Teleradio-Moldova

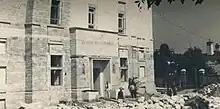
The radio in Chișinău in 1937

The first radio transmission in Moldova was broadcast on November 1, 1928 by the Radiotelephonic Broadcasting Company in Bucharest. On 30 October 1930, in Tiraspol started broadcasting a Soviet radio station of 4 kW whose main purpose was the anti-Romanian propaganda to Moldova between Prut and Dniester. A new radio mast, M. Gorky, built in 1936 in Tiraspol, allowed a greater coverage of the territory of Bessarabia. In that context, in 1937, Chişinău City Hall gave the Romanian Radio Broadcasting Company a building to open the first radio station in Chişinău, to counter Soviet propaganda. Experimental programs began in the early days of June 1939. The transmitter installed by Marconi Company in Chişinău was the best in Romania. The first radio station in Chişinău was "twice stronger than that of Bucharest or that one in Tiraspol" wrote Gazeta Basarabiei in July 1939.